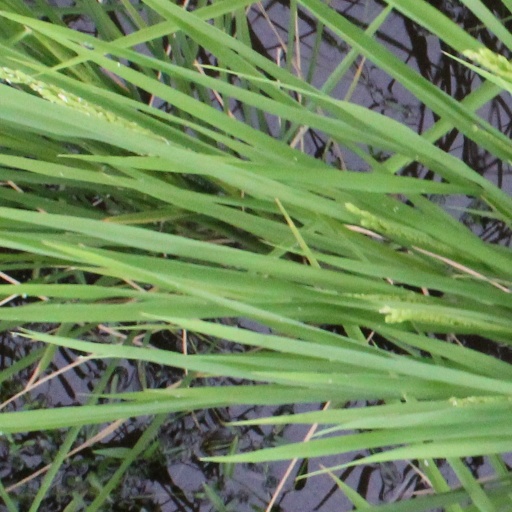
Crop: rice